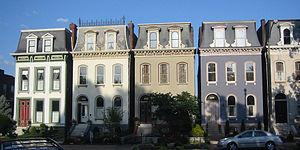
Saint-Louis est divisé en 79 quartiers. Le recensement des données est recueilli pour chaque quartier, ainsi que des données sur la criminalité, l'historique de la propriété des données et la notation des établissements. Les quartiers historiques nationaux sont identifiés par le quartier auquel ils appartiennent.
Saint-Louis est une ville indépendante du Missouri, deuxième plus grande ville de cet État américain du Midwest après Kansas City, et un important port sur le Mississippi. Elle est située à la limite orientale de l'État, à 418 km au sud-sud-ouest de Chicago.
Lafayette Square est un parc ainsi que le nom d'un quartier du centre de Saint-Louis, dans le Missouri, aux États-Unis. Ce nom fut choisi en l'honneur du marquis de Lafayette.